Republika Srpska

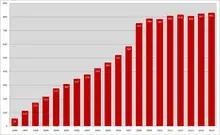
Average net wages (in KM) in Republika Srpska 1996–2015

Situated in Southeast Europe, Republika Srpska is located on the Balkan Peninsula, with its northern extents reaching into the Pannonian Basin. Republika Srpska lies between latitudes 42° and 46° N and longitudes 16° and 20° E. The entity is split into two main parts by the Brčko District; a hilly western part and a more varied eastern part, with high mountains in the south and flat, fertile farmland in the north. Republika Srpska, unlike its counterpart entity, is landlocked.